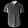
Label: Shirt